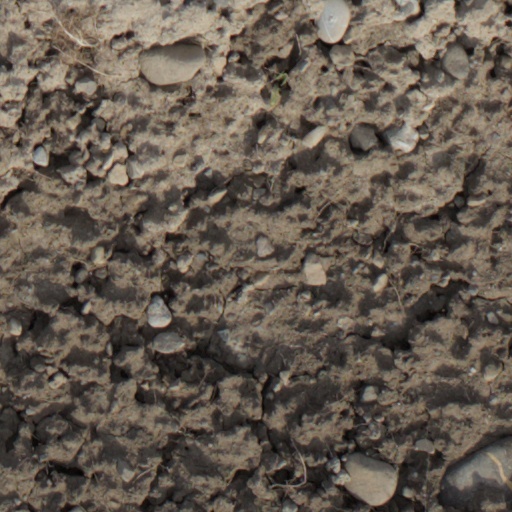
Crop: wheat